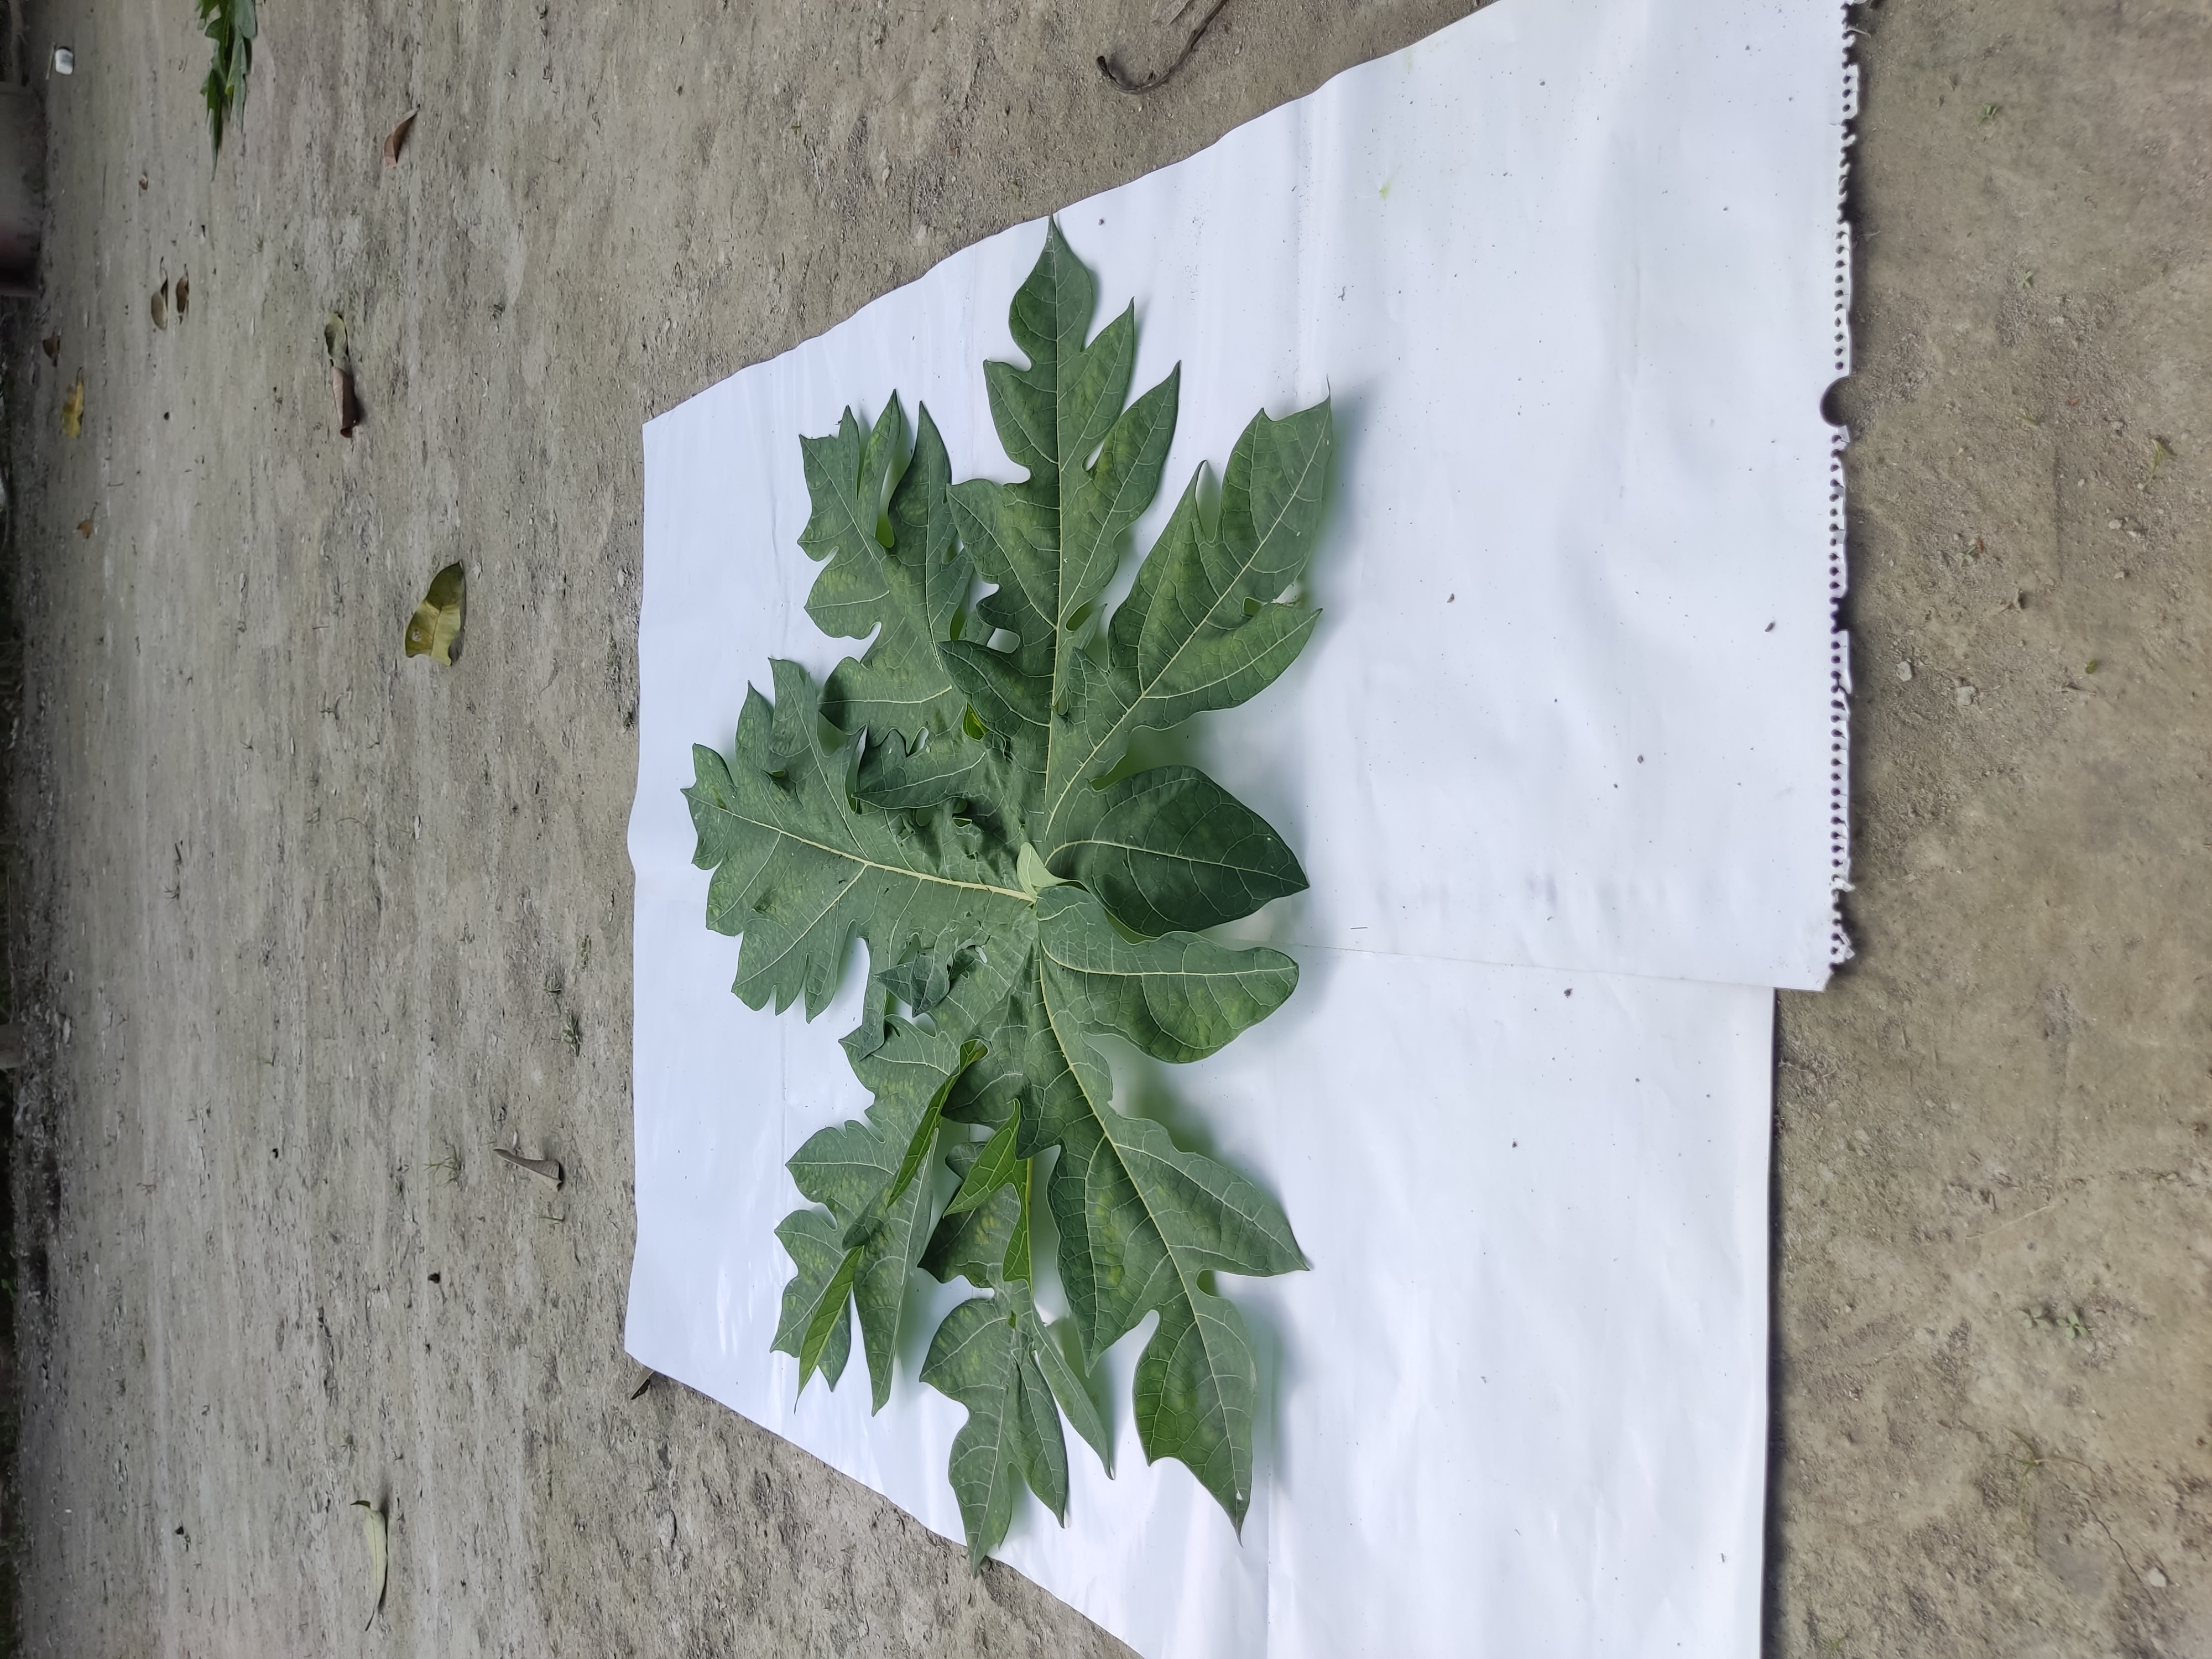
Label: Ring Spot